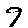
Label: 9